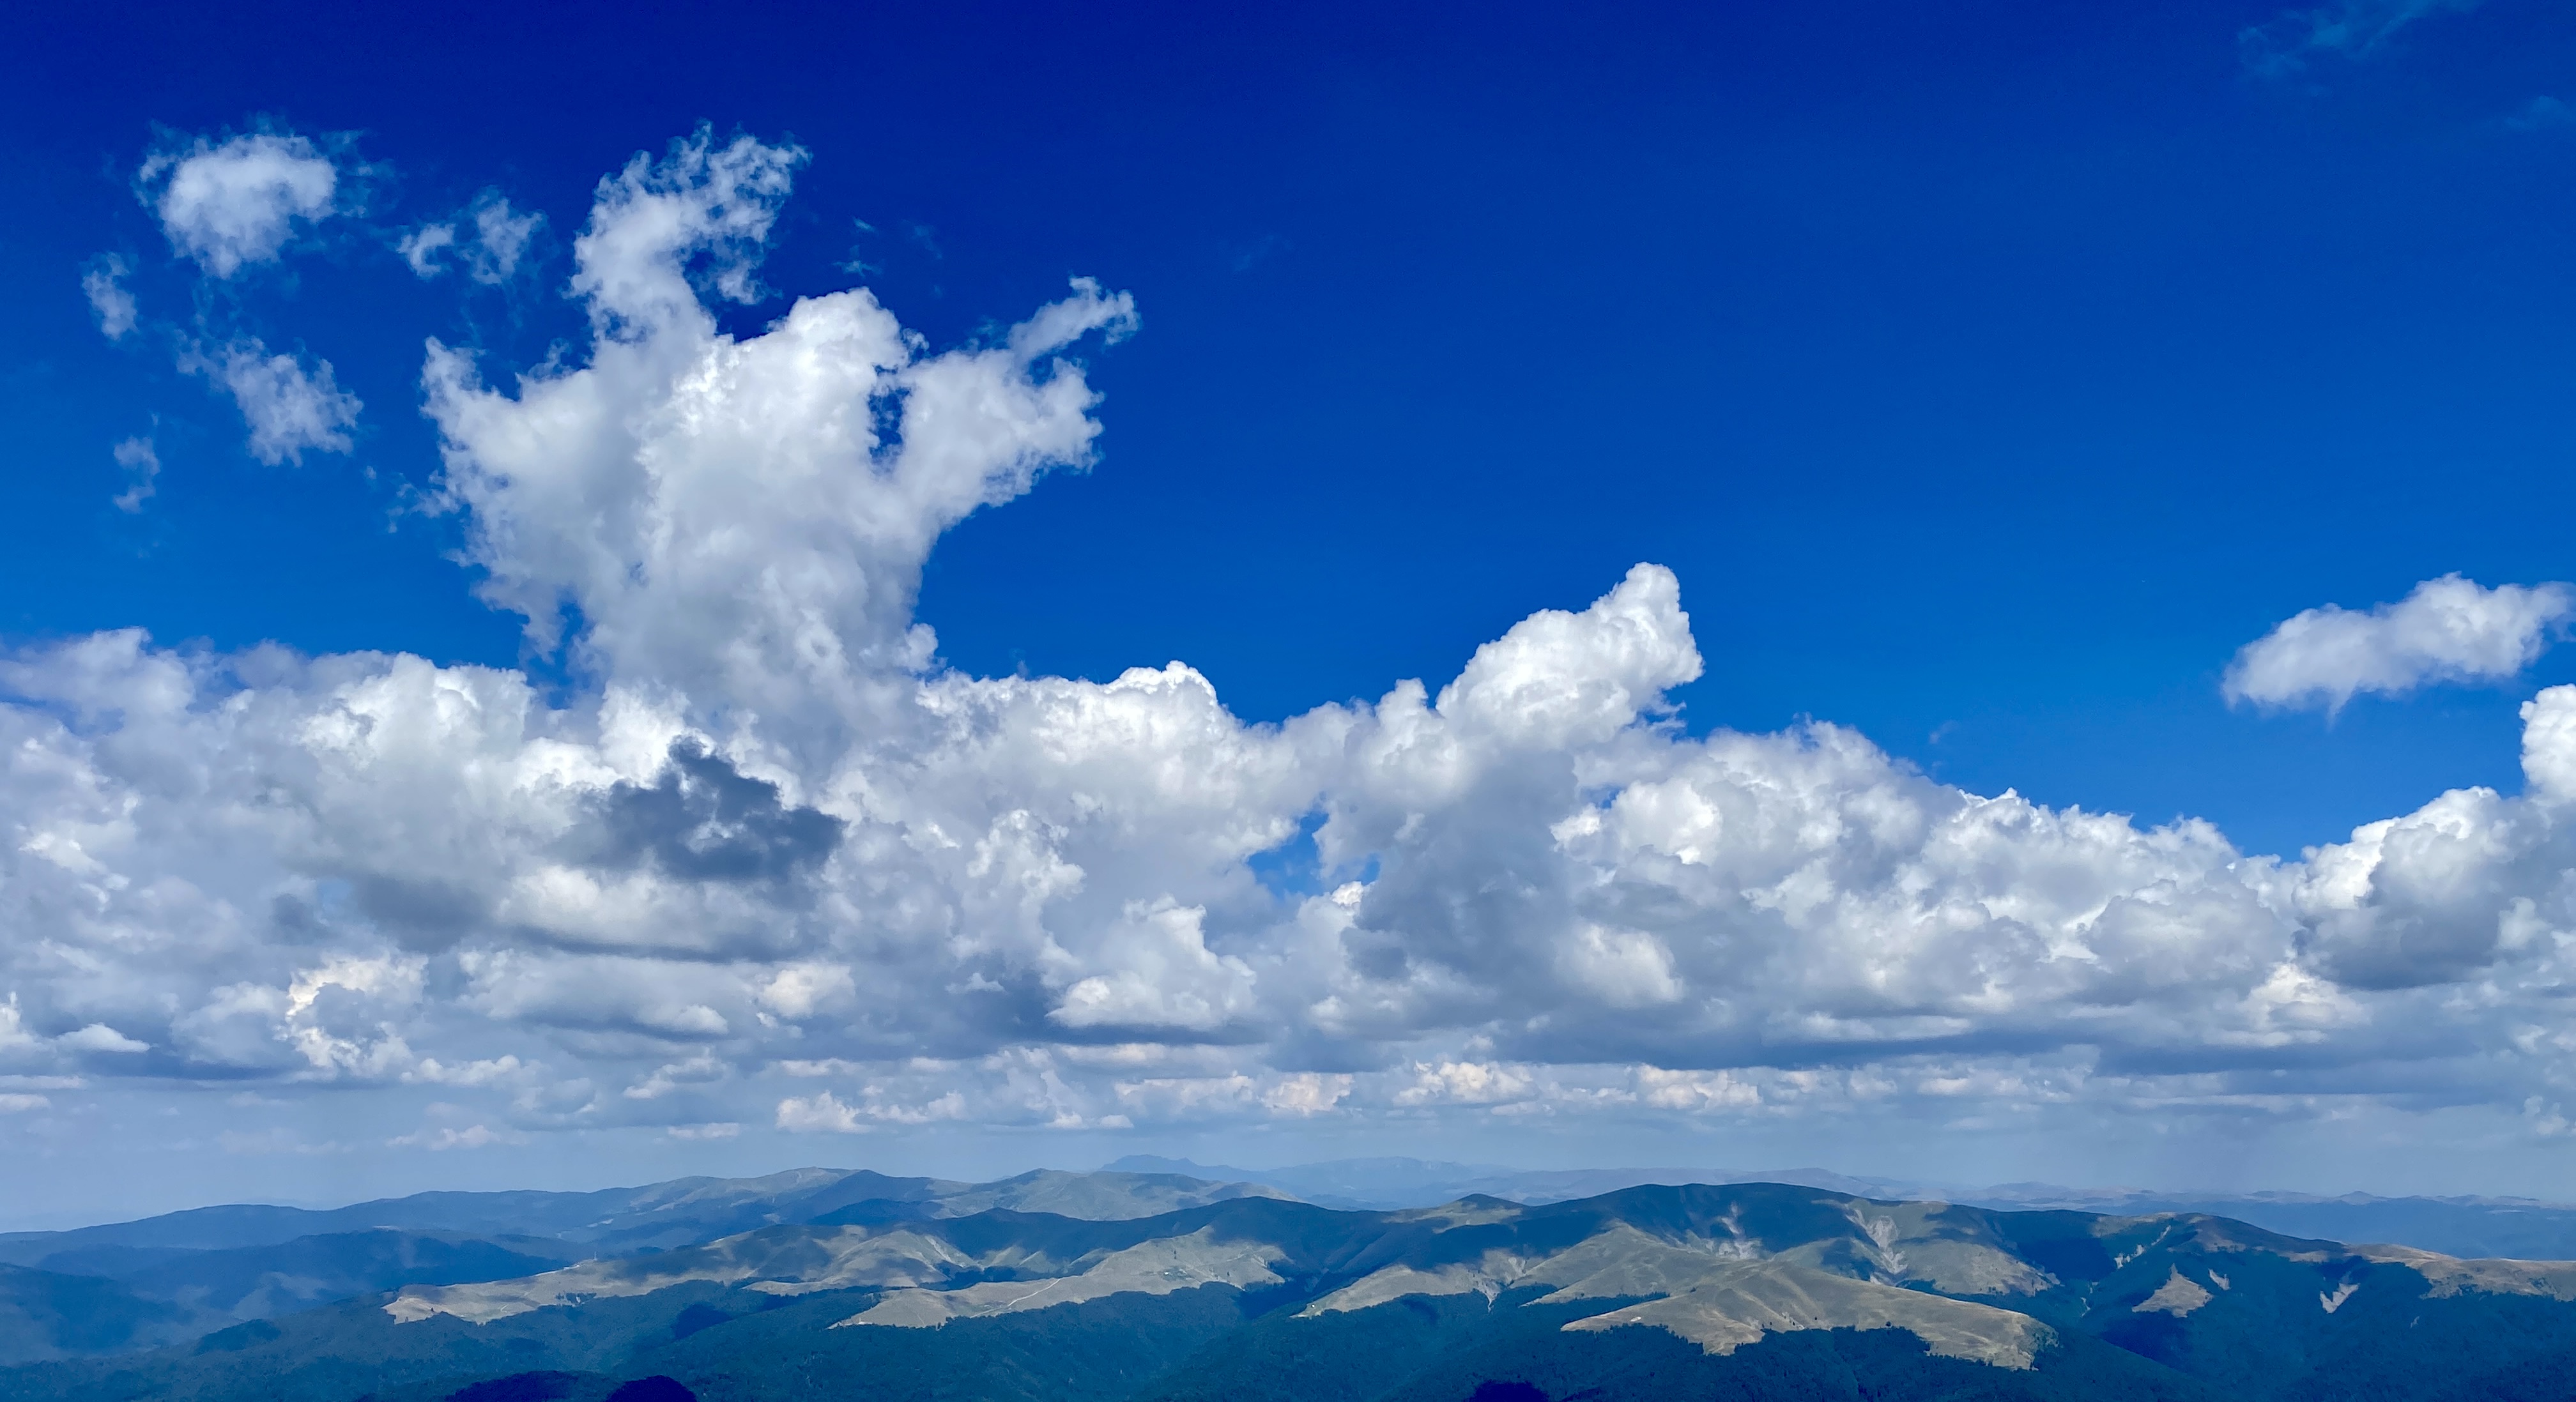
natural, cloud, sky, daytime, blue, mountain, azure, natural landscape, highland, cumulus, mountain range, horizon, landscape, grassland, meadow, tree, electric blue, massif, hill, hill station, grass, meteorological phenomenon, ridge, fell, plant, summit, pasture, valley, prairie, ocean, sound, island, leisure, tropics, field, tourism, forest, wind, steppe, panorama, ar te, alps